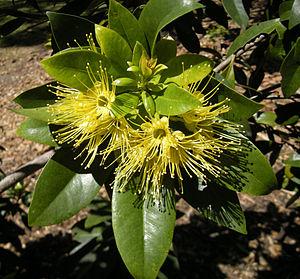
Xanthostemon chrysanthus est une espèce de plante de la famille des Myrtaceae qui est endémique au nord du Queensland en Australie.